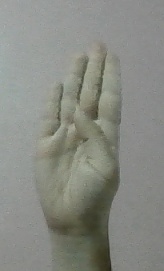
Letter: kaaf